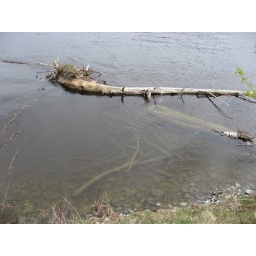
Seeing remnants of trees and such under the water still remains a lure for me and my camera.